Describe the emotion expressed in this image:  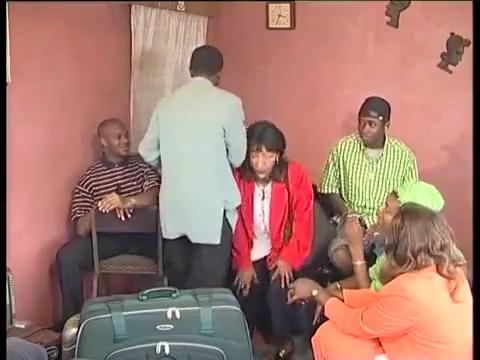
This person displays Fear, valence and arousal with high intensity.